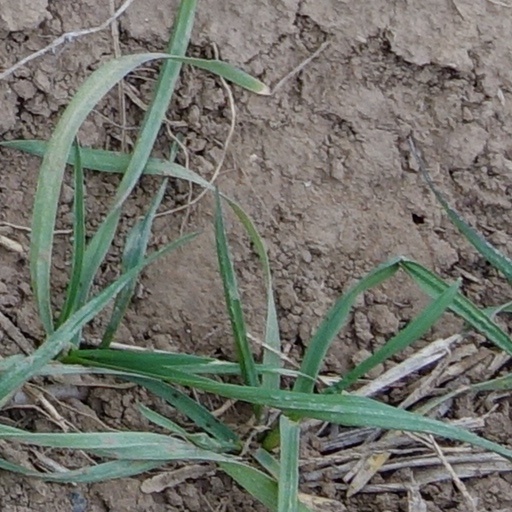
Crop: wheat